Strongman Super Series

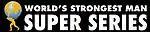

Giants Live replaced the World's Strongest Man Super Series beginning in 2009 as the official qualifying tour for the World's Strongest Man. However, Strongman Super Series continued to hold events under the new title of "World Strongman Super Series" in 2009 & 2010.